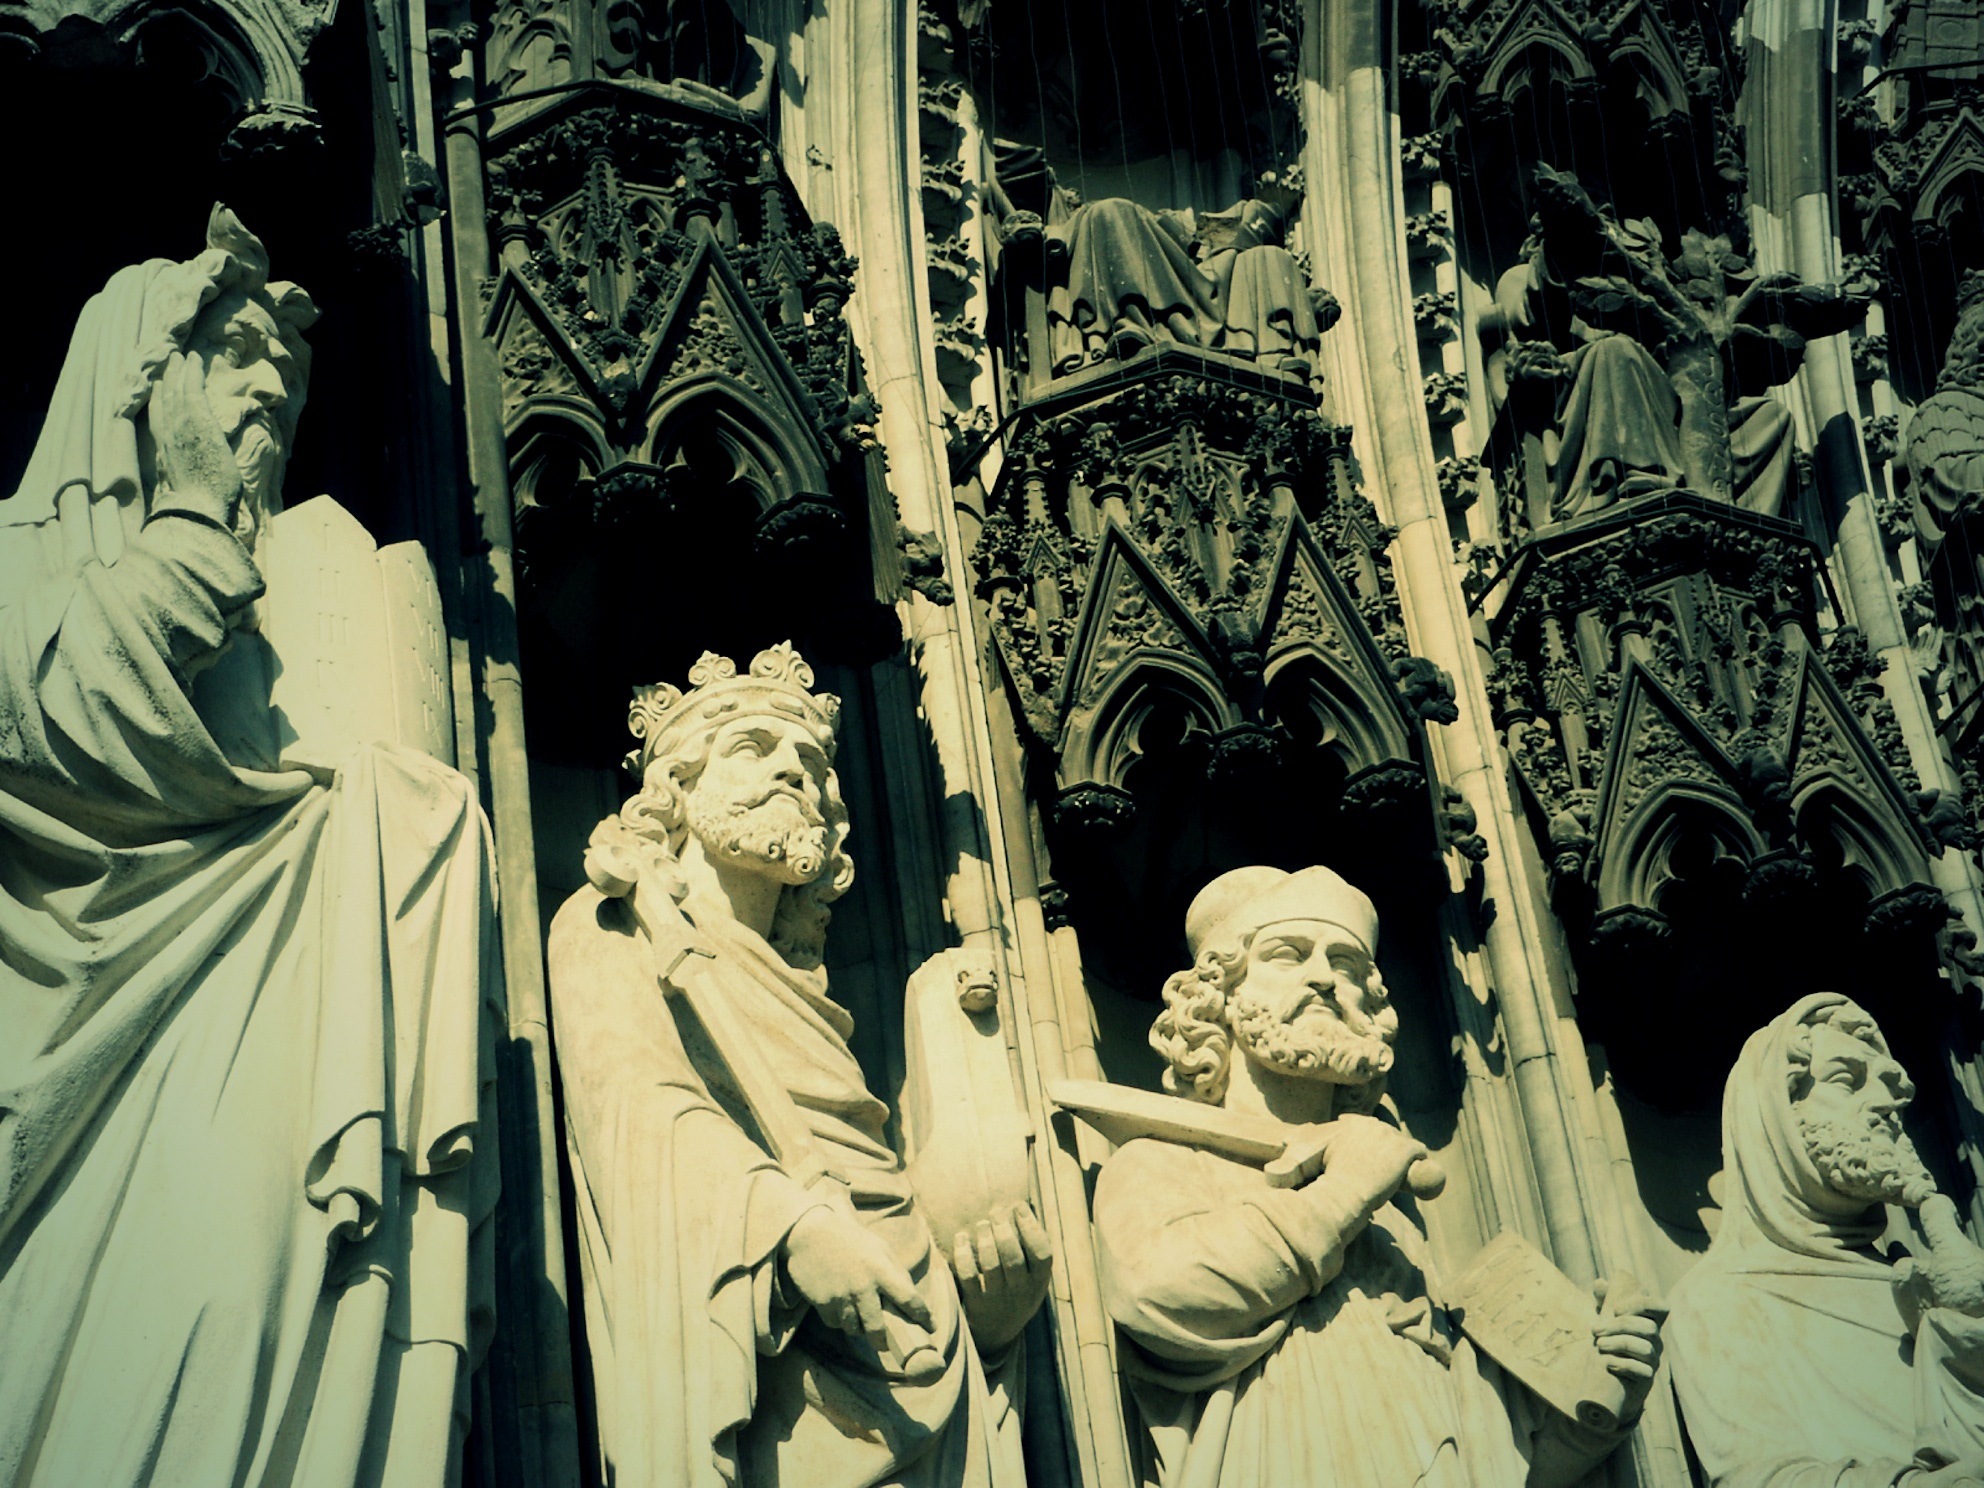
architecture, statue, religion, facade, artwork, art, figure, temple, photograph, cologne, figures, dom, stone figure, male figure, ancient history